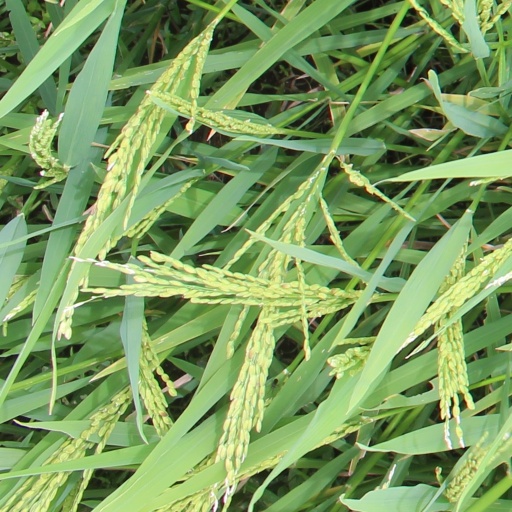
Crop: rice